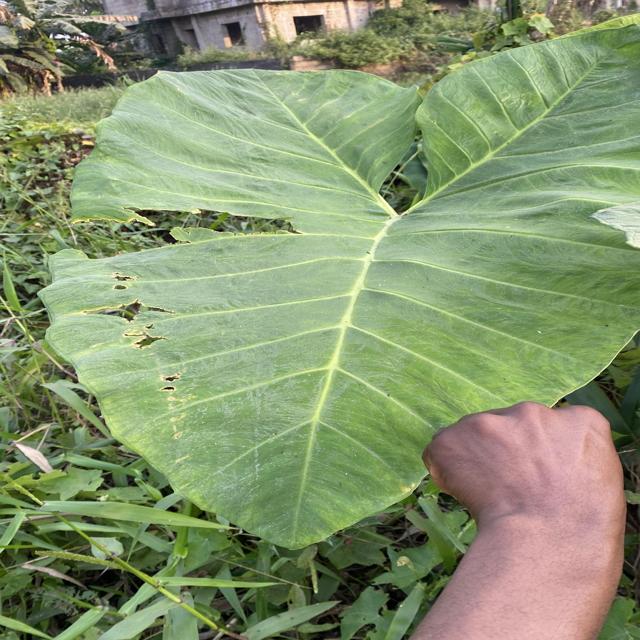
Label: Late_Blight